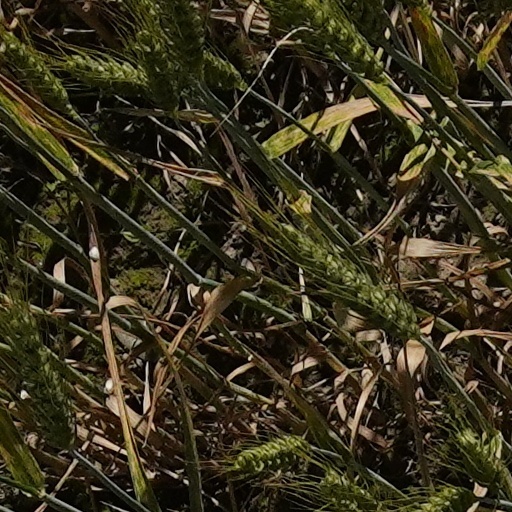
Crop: wheat